Jalen Rose

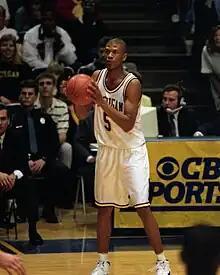
Rose while playing with the Michigan Wolverines men's basketball team.

As a star at Southwestern High School in Detroit, where he was teammates with future NBA players Voshon Lenard and Howard Eisley, Rose obtained a high profile and can even be seen at a high school All-American camp in the documentary film "Hoop Dreams." Rose attended the University of Michigan where the Wolverines reached two NCAA Finals games in 1992 and 1993, finishing as national runners up both times. Rose was a part of Wolverines coach Steve Fisher's legendary 1991 recruiting class, dubbed the "Fab Five". He led the Fab Five in scoring his freshman year, averaging 17.6 points per game, and set the school freshman scoring record with 597 total points. Aside from being the most outspoken of the Fab Five, Rose was also their small forward and leader. While he did not win an NCAA title, he racked up over 1700 points, 400 rebounds, 400 assists, and 100 steals. At 6-8 and playing as a versatile point guard, some reporters started comparing Rose to his schoolboy idol Magic Johnson. Of the players called before the grand jury (Robert Traylor, Webber, Rose, Maurice Taylor, and Louis Bullock) in the University of Michigan basketball scandal, Rose was the only one not listed as having received large amounts of money, though when questioned by the grand jury, Rose confessed to having received money from Martin, but said that it was only occasional gifts of a couple hundred dollars in spending money.